67th David di Donatello

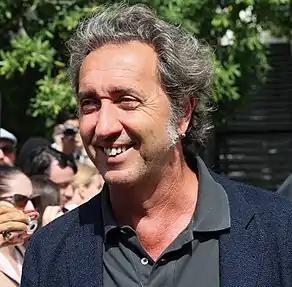
Paolo Sorrentino, Best Picture and Best Director winner

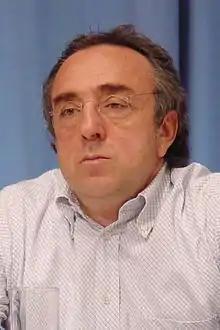
Silvio Orlando, Best Actor winner

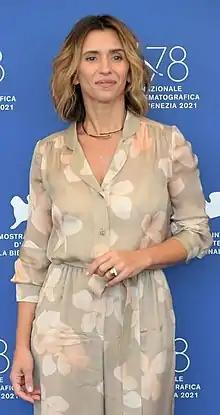
Teresa Saponangelo, Best Supporting Actress winner

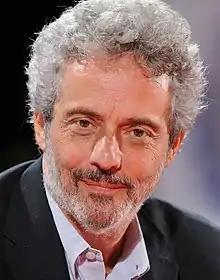
Nicola Piovani, Best Score winner

Winners are listed first, highlighted in boldface, and indicated with a double dagger (‡). The nominations were announced on 4 April 2022.